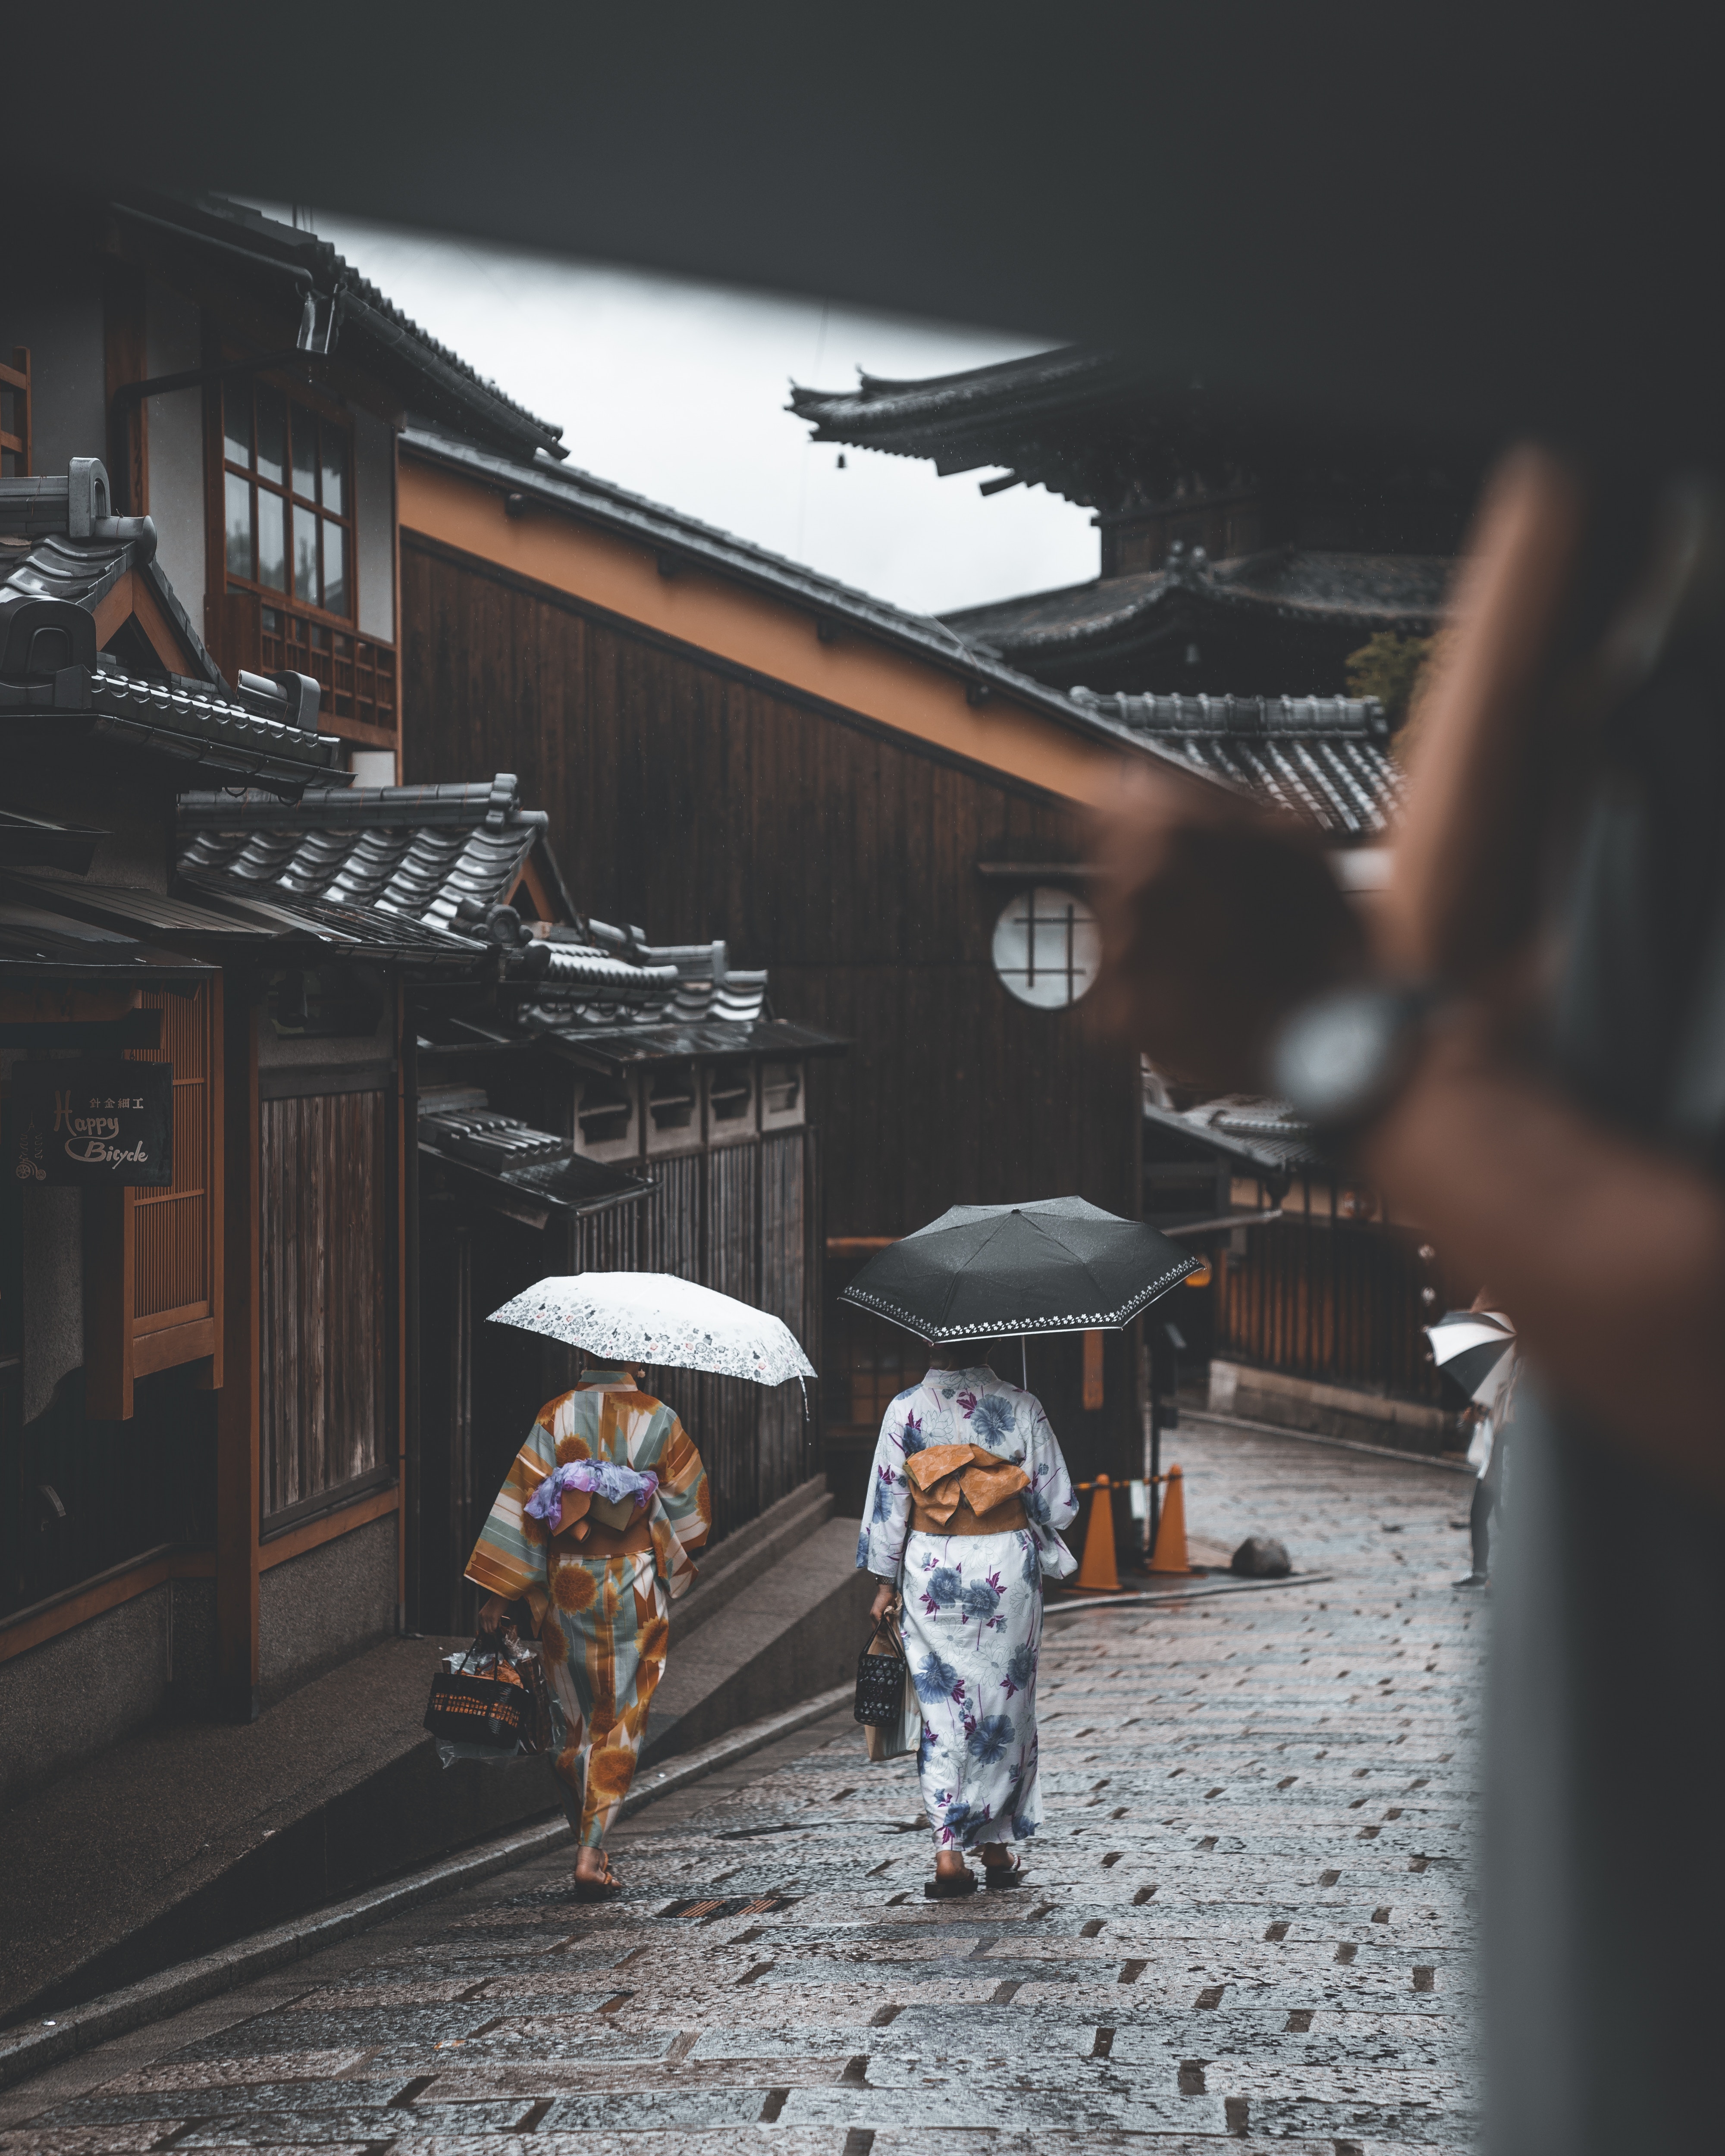
street, window